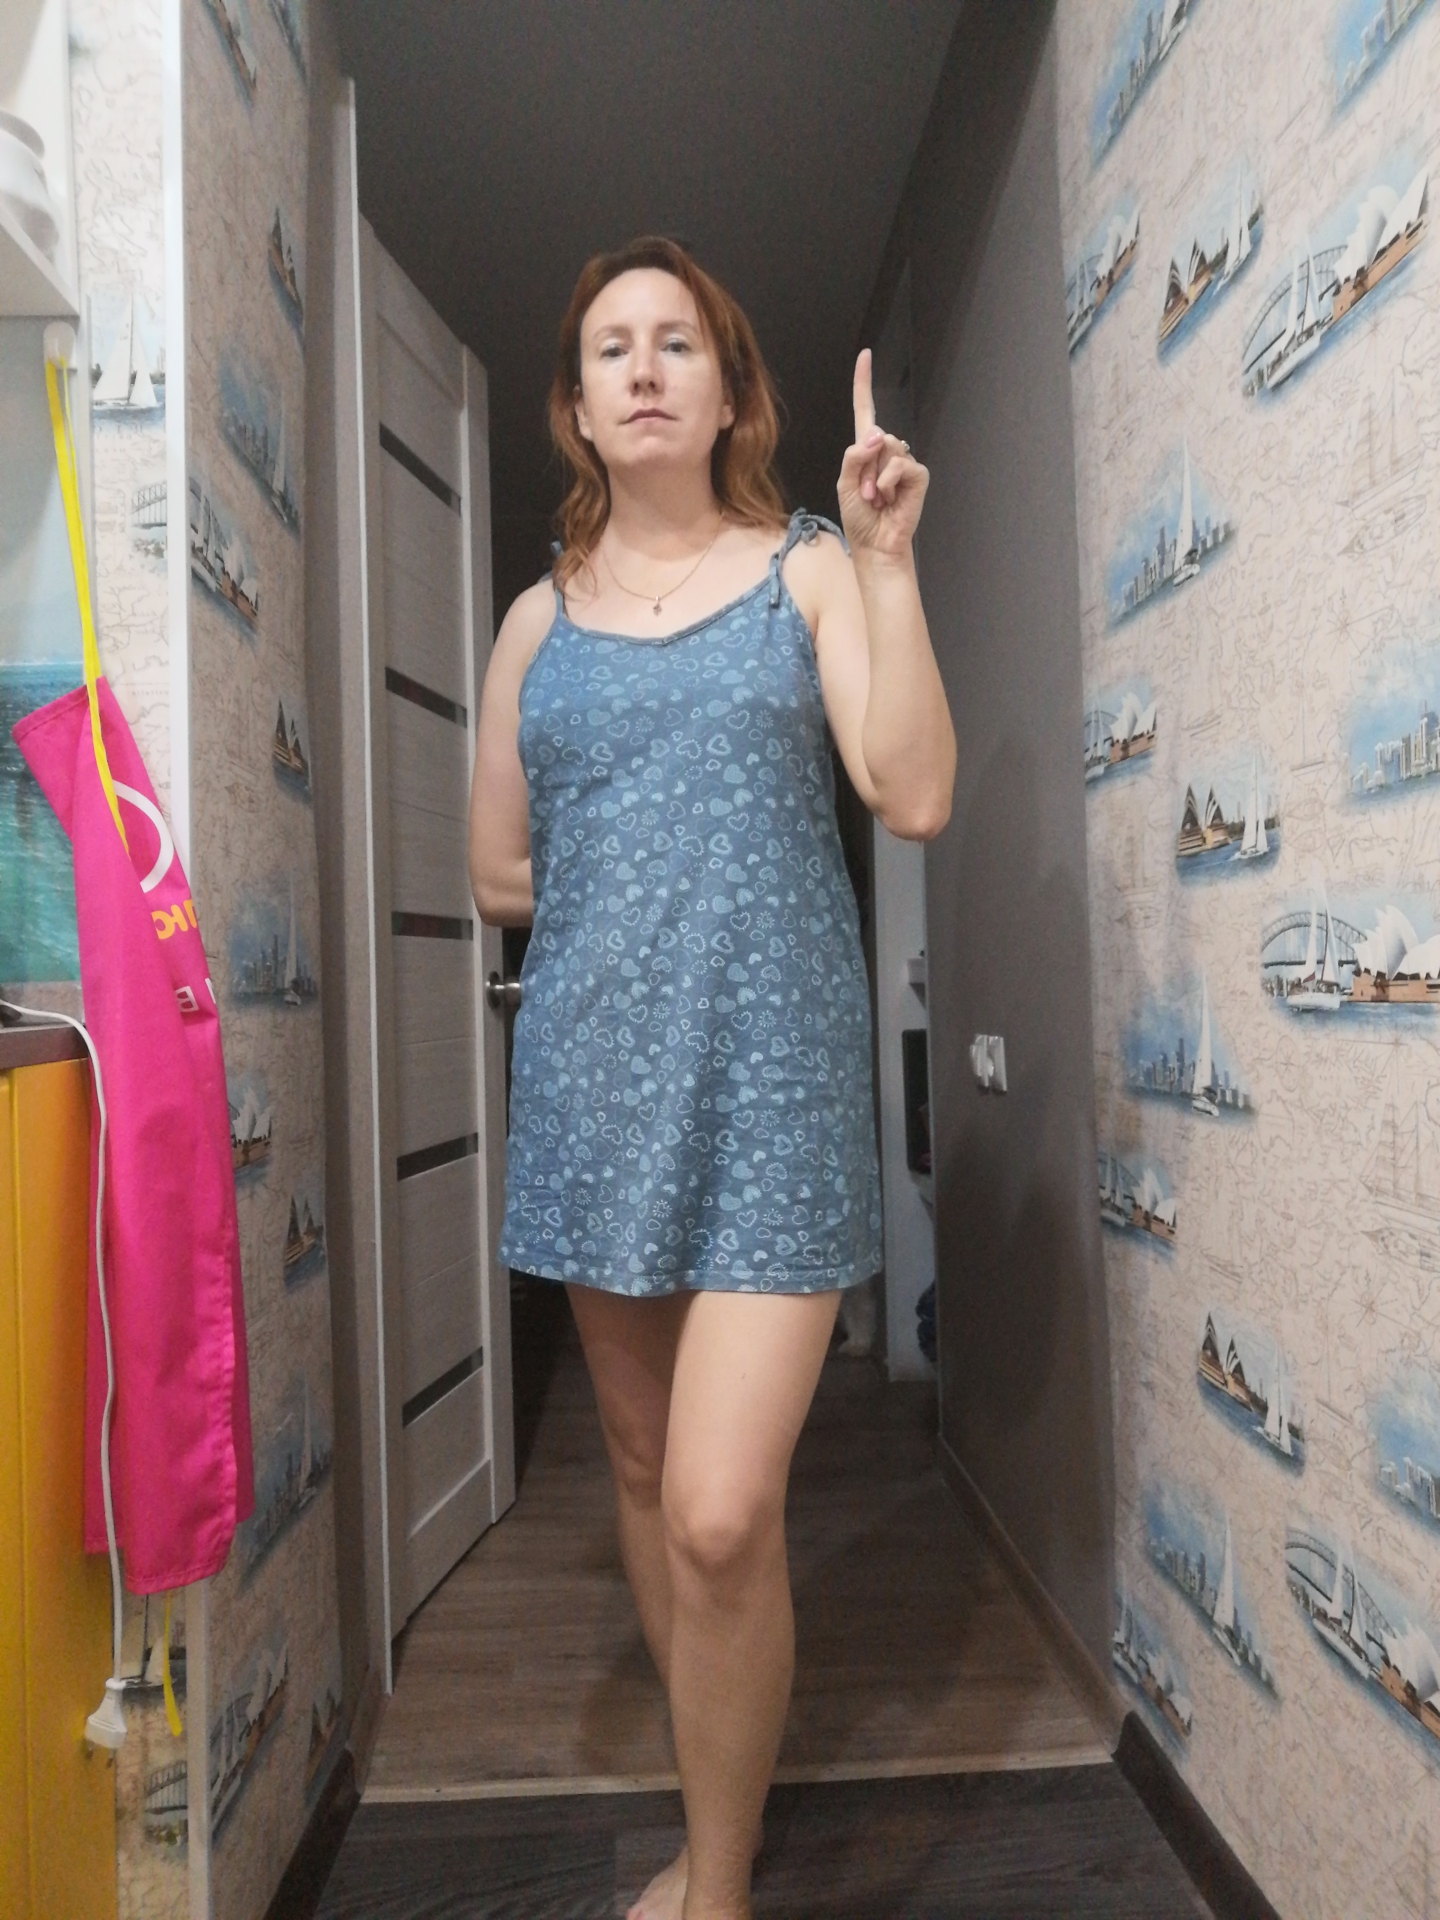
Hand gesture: one